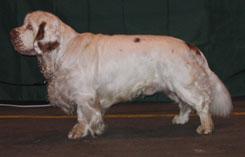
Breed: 235-n000097-clumber